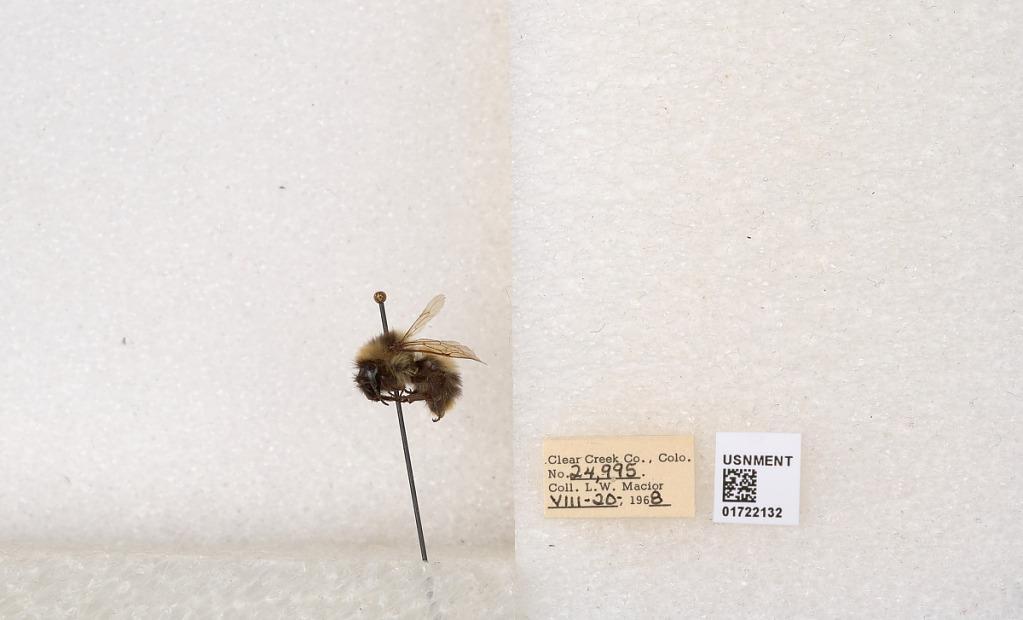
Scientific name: Bombus kirbyellus
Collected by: L. Macior
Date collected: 1968-8-20
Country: United States
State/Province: Colorado
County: Clear Creek
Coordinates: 39.6891, -105.644